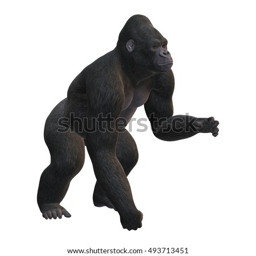
3d rendering of a gorilla , a herbivorous ape , isolated on white background